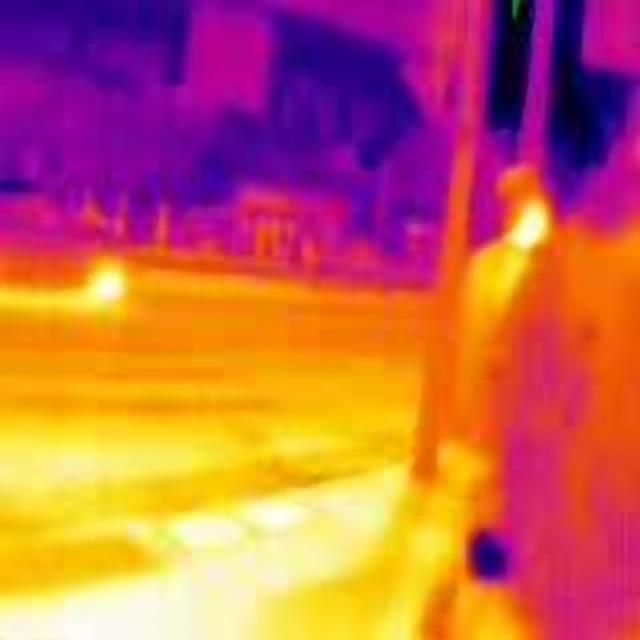
Detected objects:
label: person